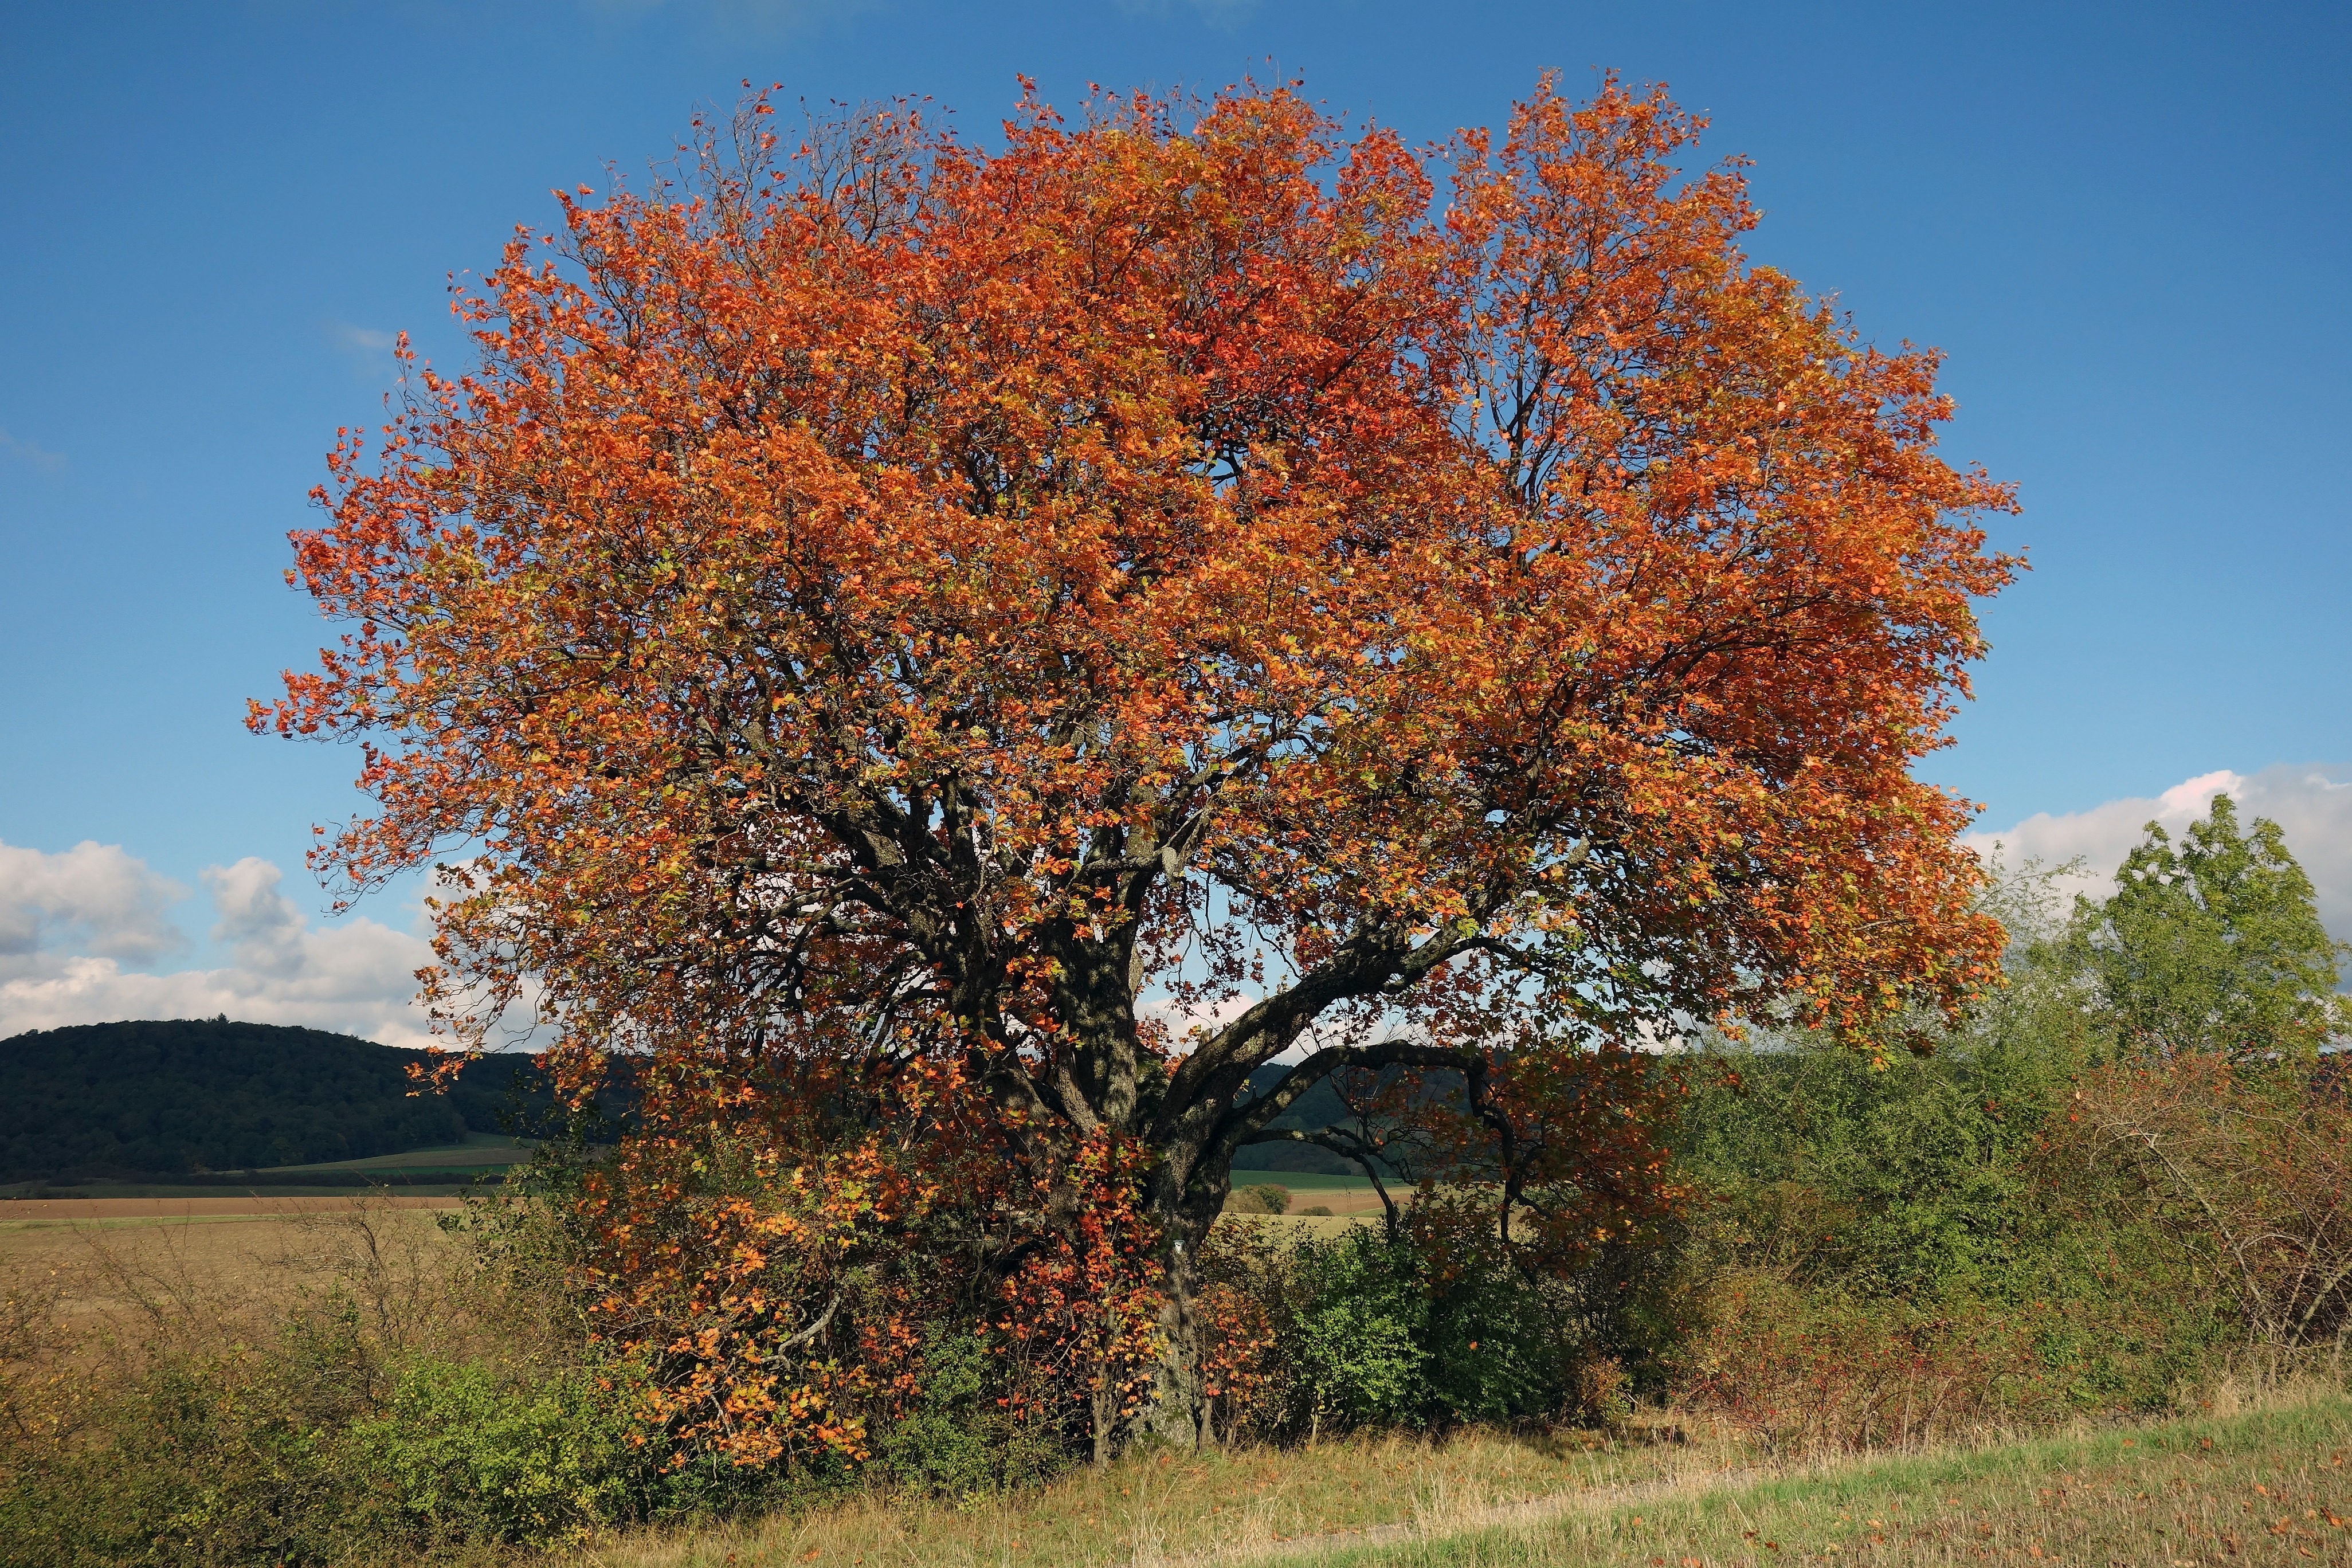
landscape, tree, nature, forest, plant, sky, countryside, leaf, fall, flower, isolated, country, foliage, scenic, autumn, colorful, season, maple tree, trees, woods, outside, clouds, colors, shrub, deciduous, germany, rural area, flowering plant, woody plant, land plant